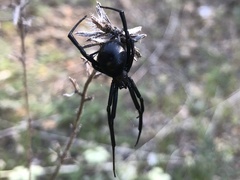
Species: Lactrodectus_hesperus